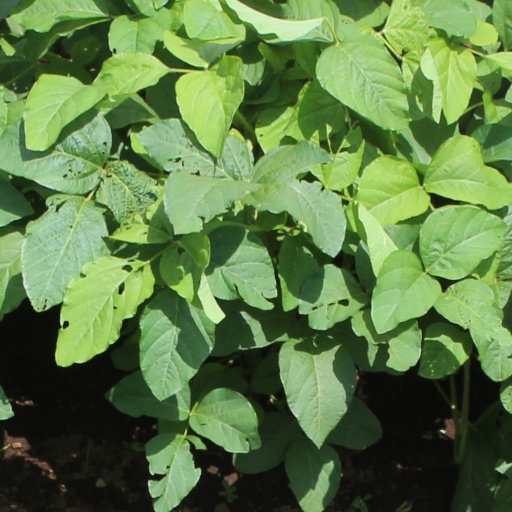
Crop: soybean